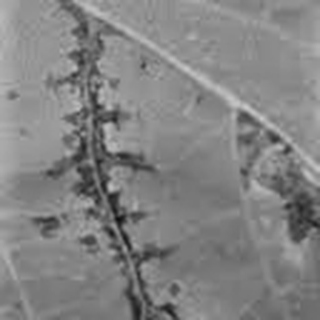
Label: cotton_bacterial_blight